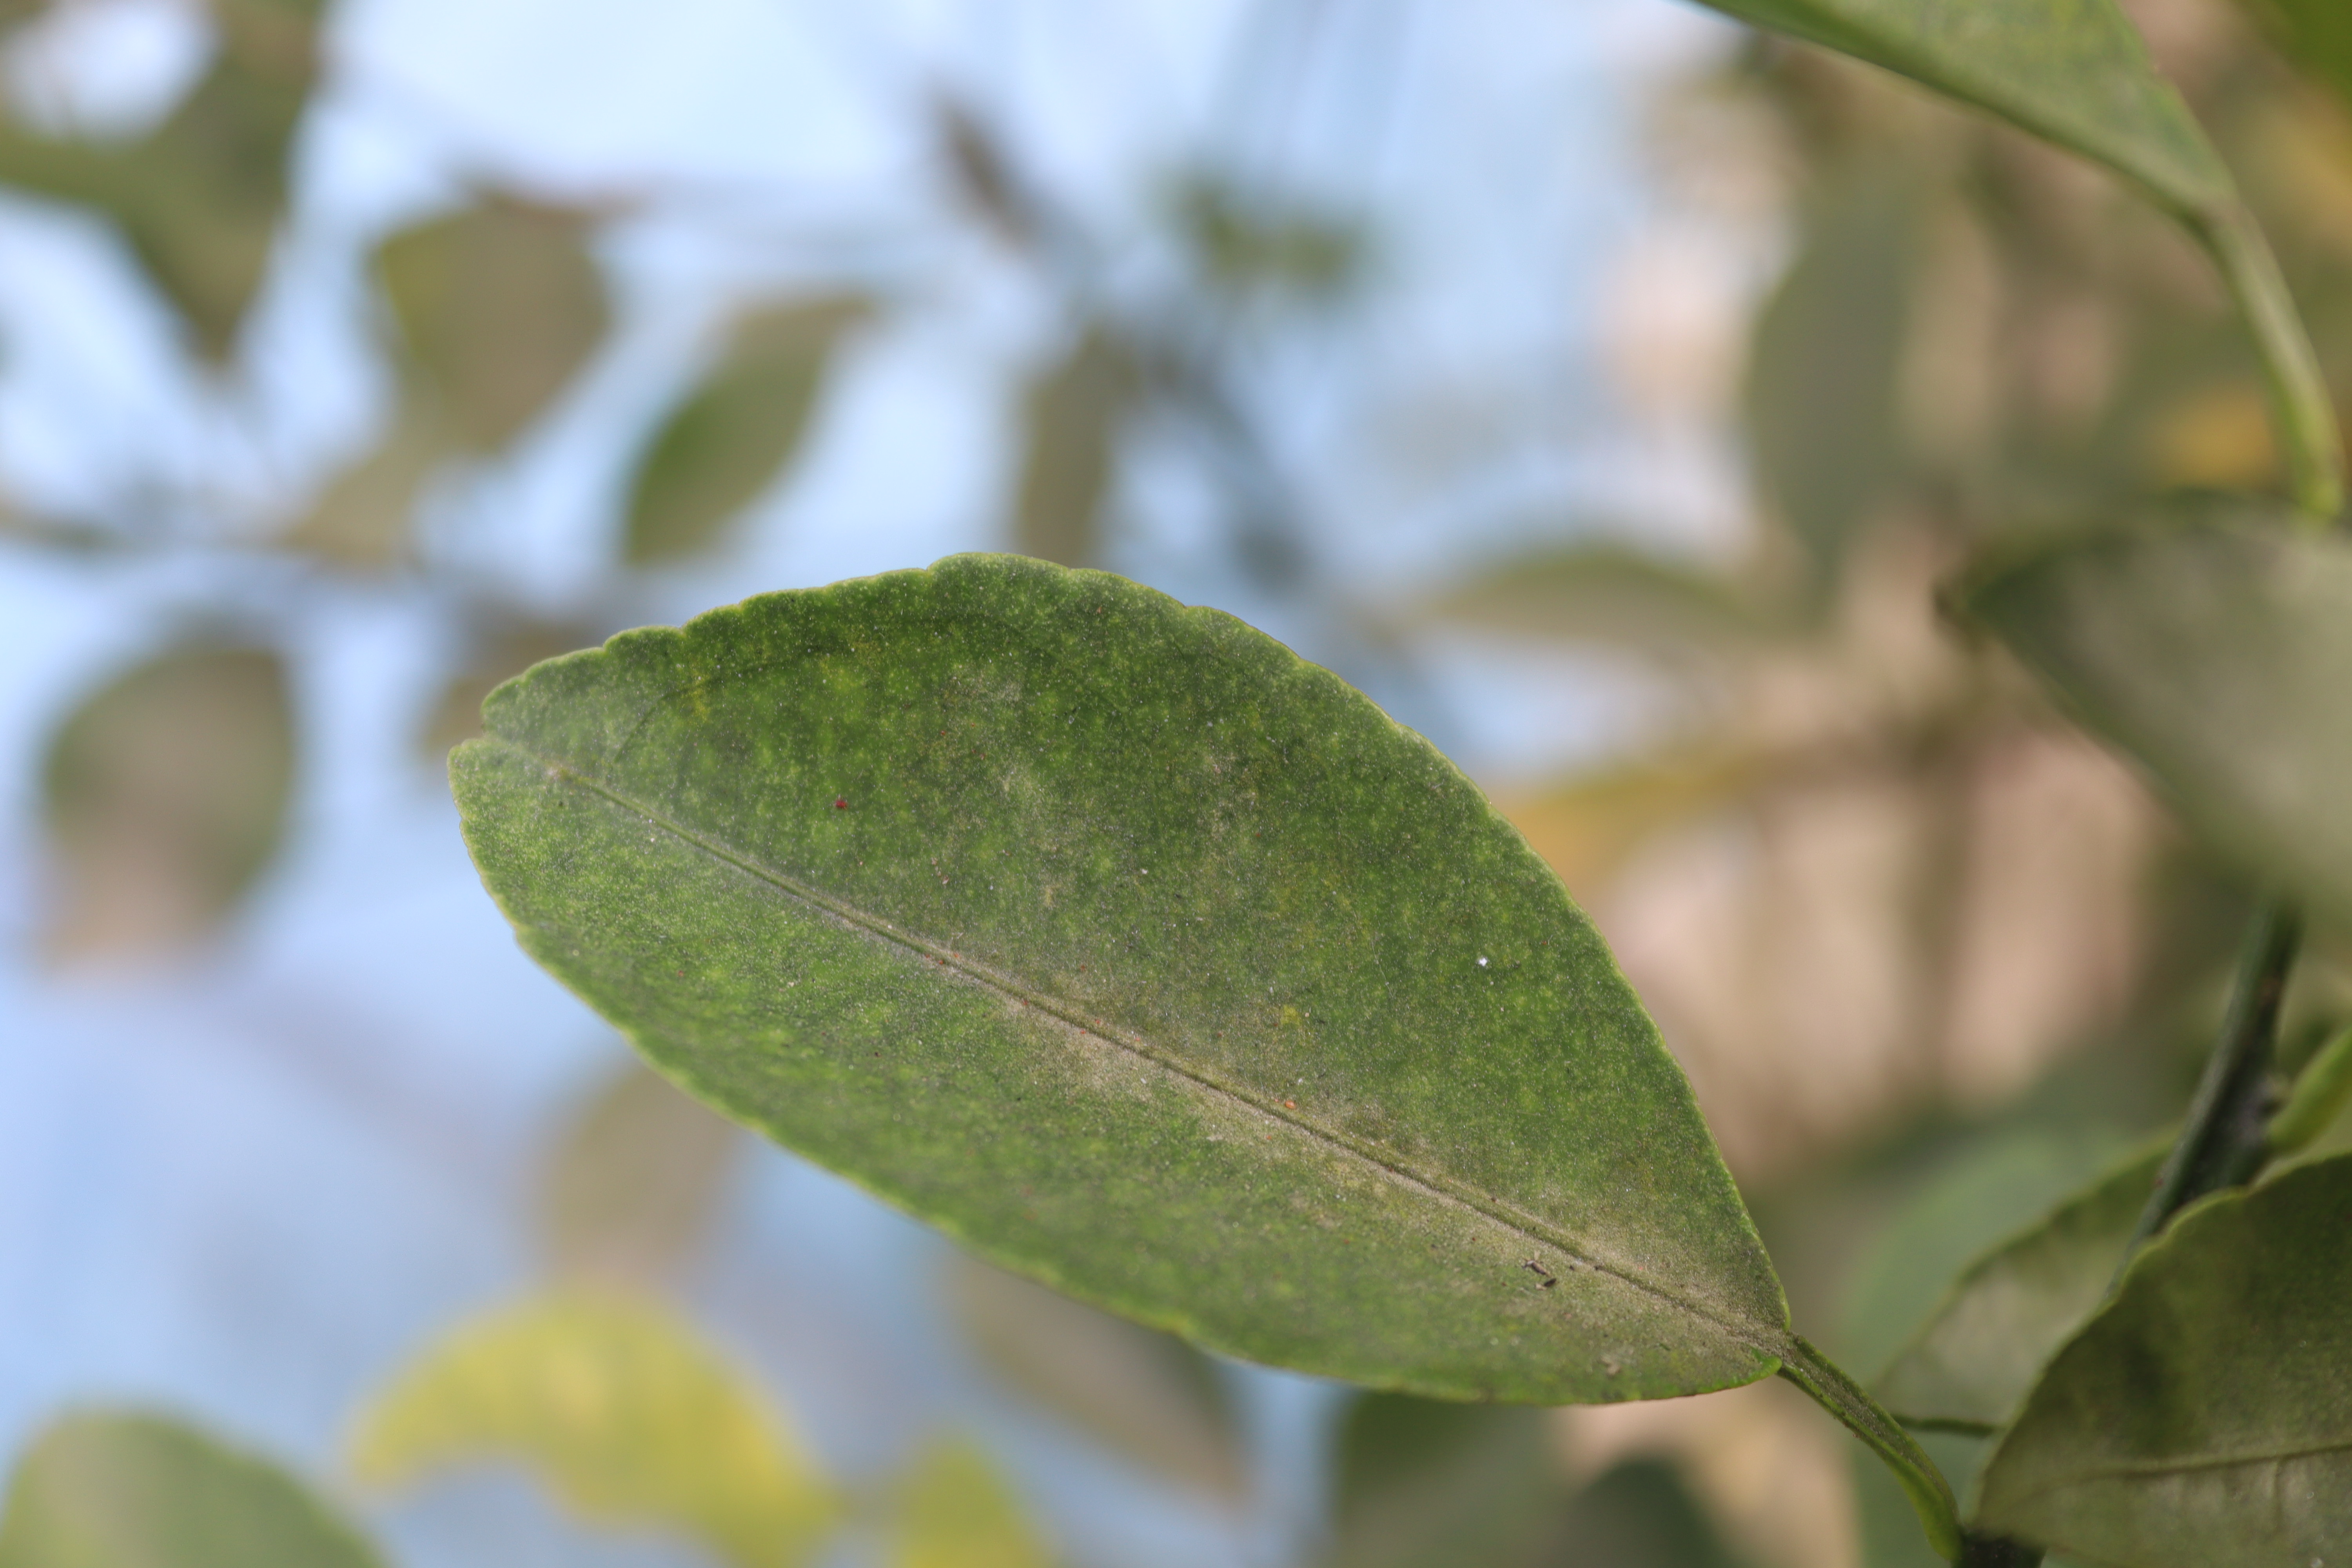
Mandarin leaf variety: China Mishti